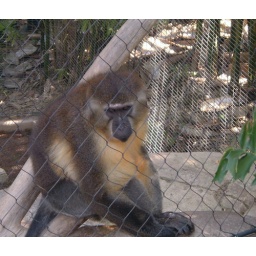
A Black Mangabey, part of the monkey family, watches other monkeys climbing on the tree in front of him.